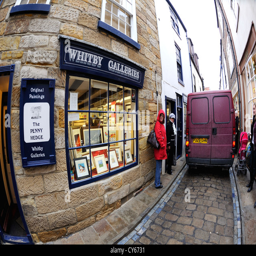
the narrow cobbled stone streets and lanes